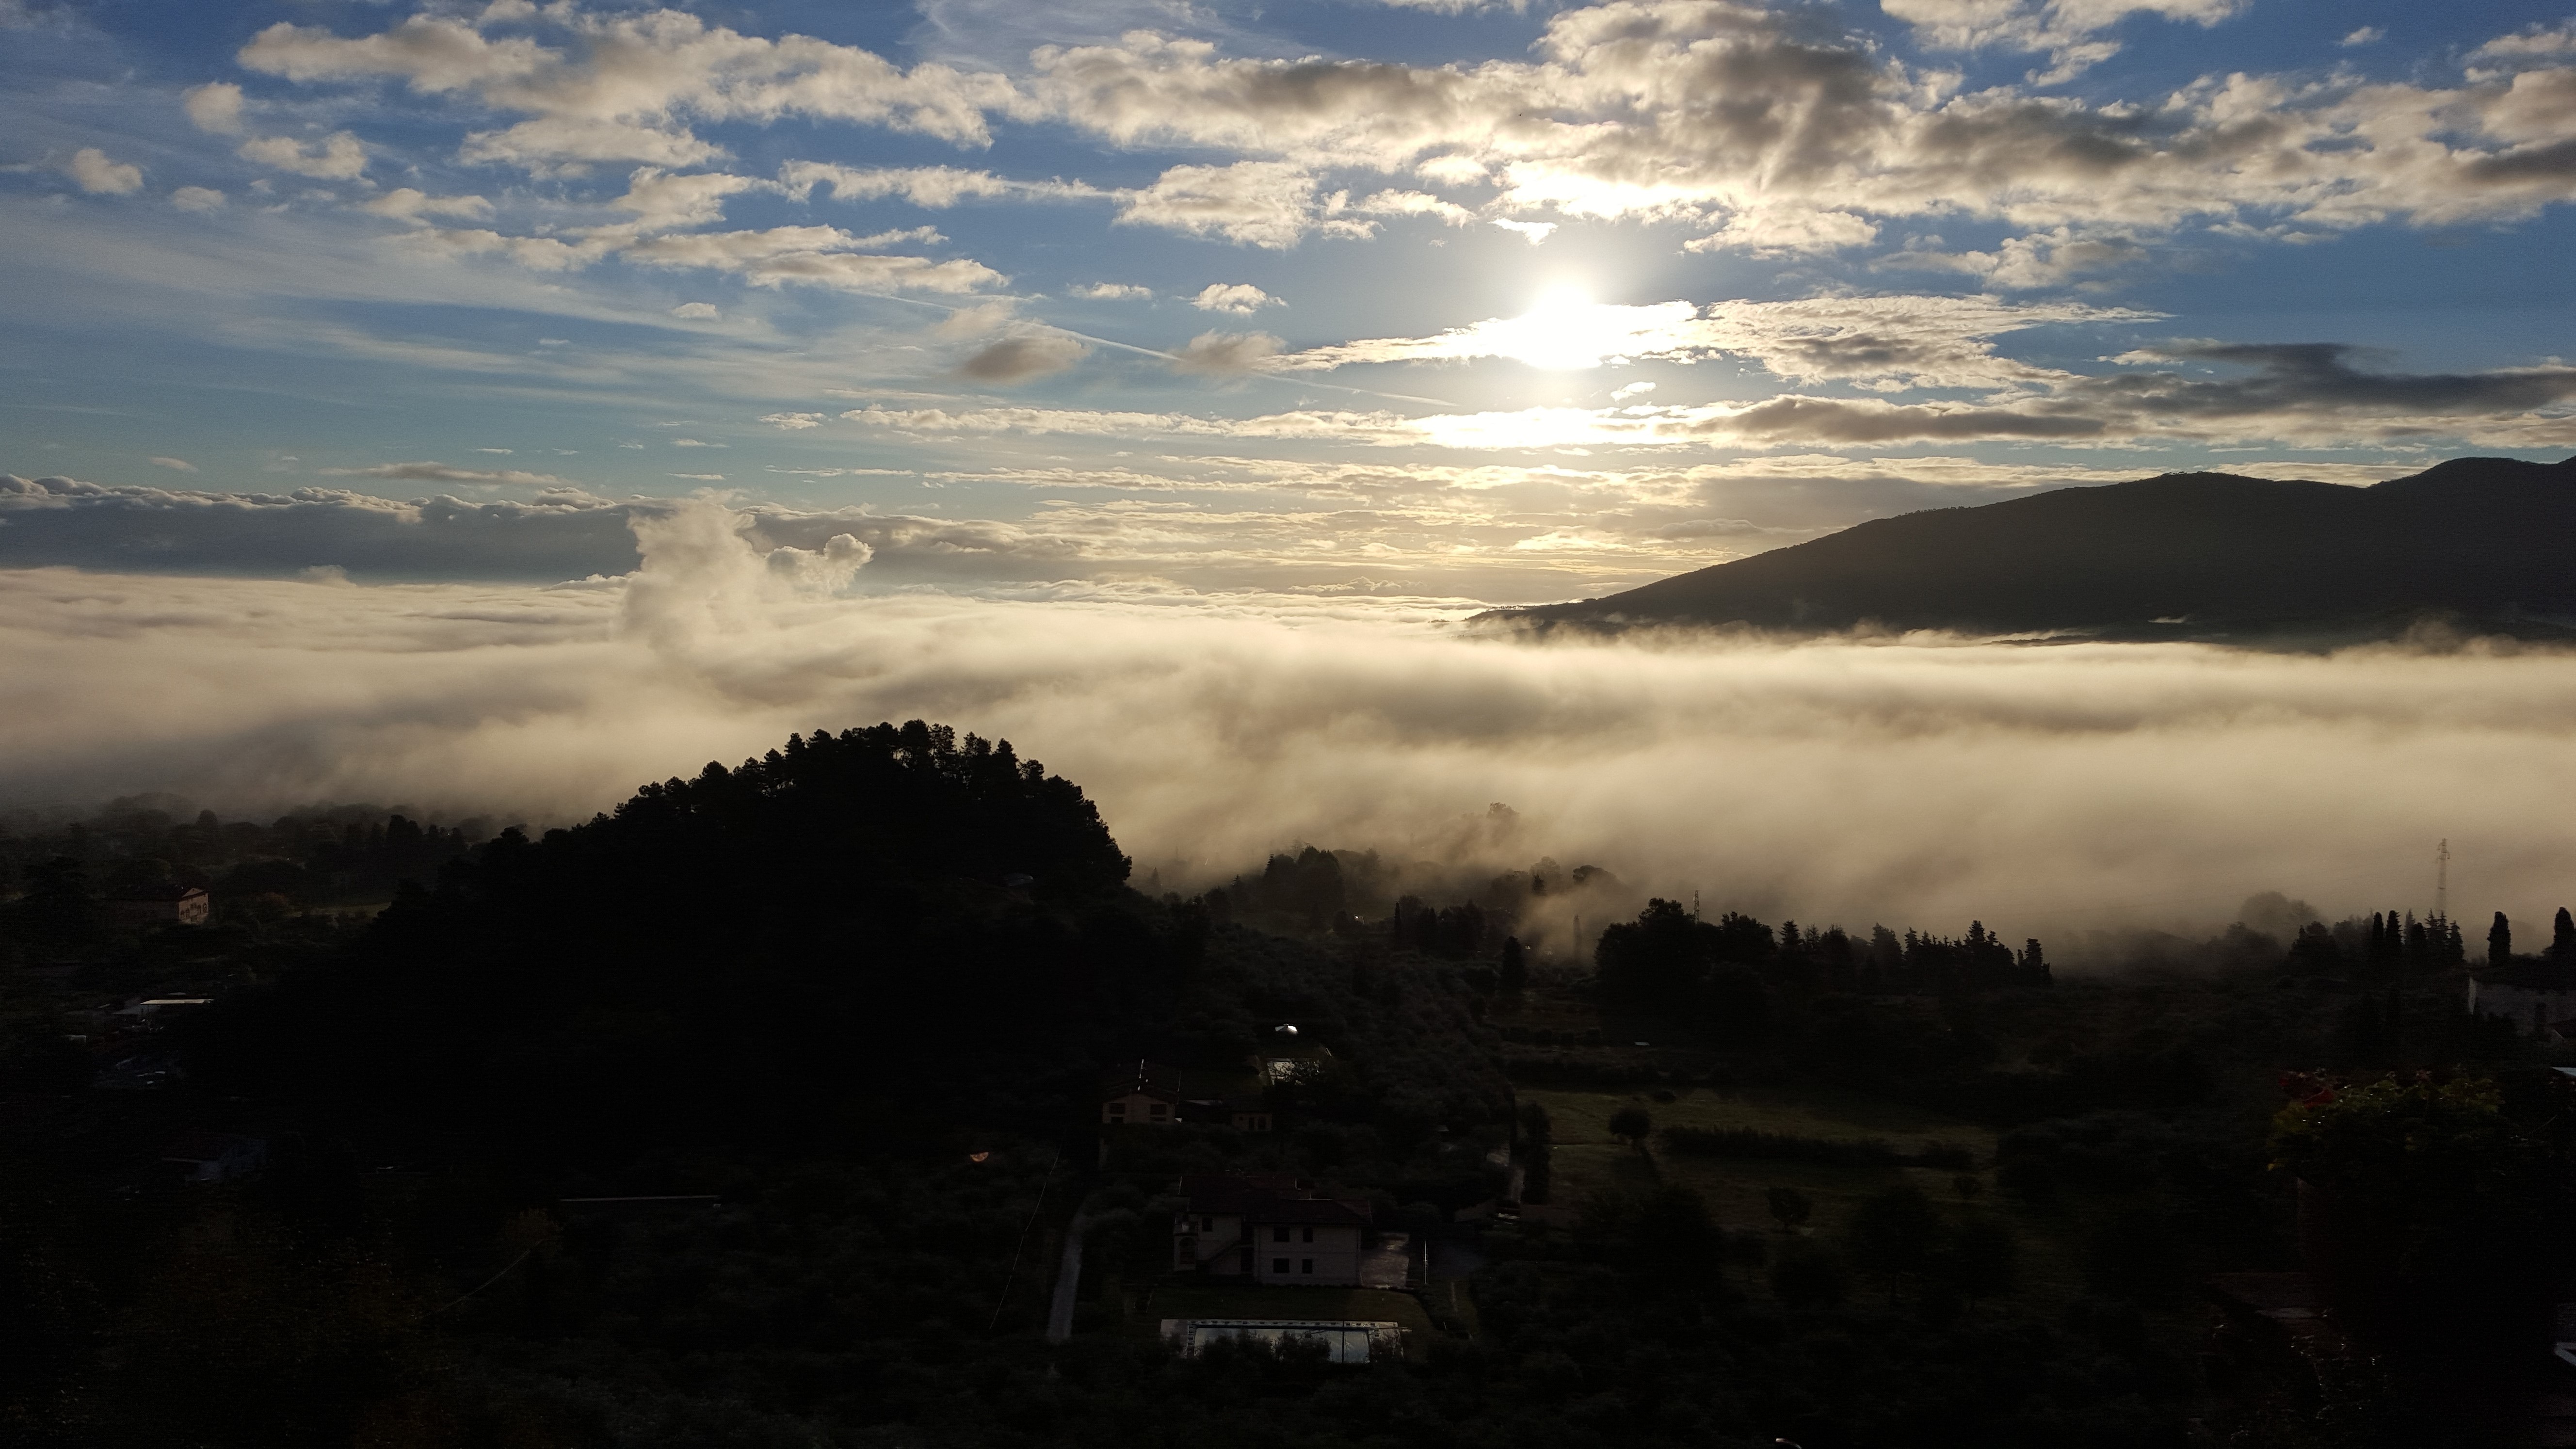
horizon, cloud, sky, sun, fog, sunrise, sunset, sunlight, morning, hill, dawn, atmosphere, dusk, evening, weather, meteorological phenomenon, atmospheric phenomenon